Abbey Church of Saint Peter, Hastière

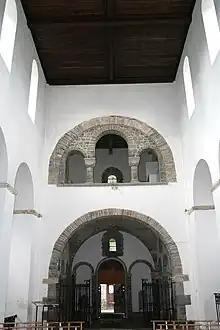
Interior view towards the west, with the Romanesque tribune visible

From the outset, the church had a western tower (since heavily rebuilt), a nave and two aisles five bays long, a transept and a chancel with an apse. It retains much of its original plan, with the exception of the chancel which was replaced by the current three-sided Gothic structure with lancet windows in the 13th century. Originally, the ground floor of the tower, open to the nave, also contained a chancel which could be used for celebrating mass; an unusual feature particular for churches influenced by the architecture of the former Saint Lambert's Cathedral in Liège, which had a "counter-chancel" in its west end. A peculiarity is also the tribune on the first floor of the tower, open to the nave through three arches. During the Middle Ages an altar dedicated to Saint Michael was displayed here. Overall, the church displays strict geometrical volumes.